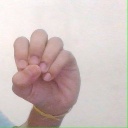
अक्षर: उ